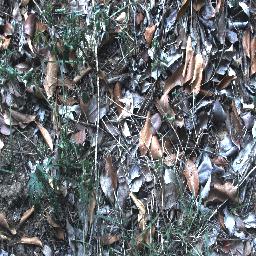
Label: negative